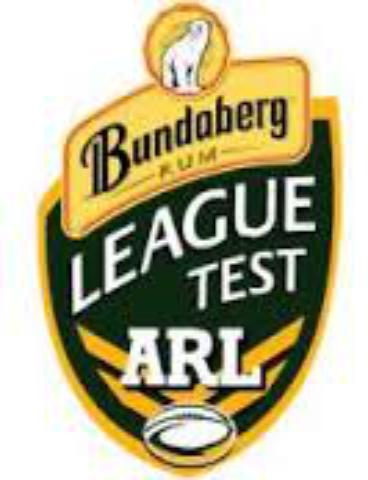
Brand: Bundaberg
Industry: Food